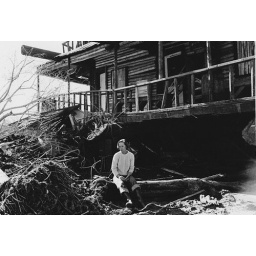
Tippi Hedren in front of the house where the lions lived.